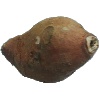
Label: potato_sweet